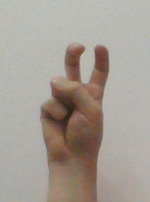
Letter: toot